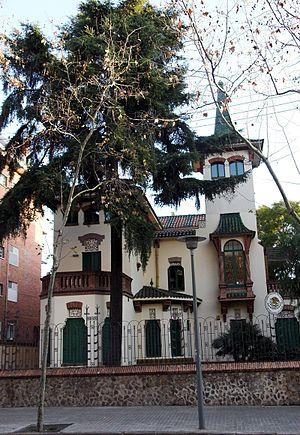
Voici les représentations diplomatiques du Mexique à l'étranger: